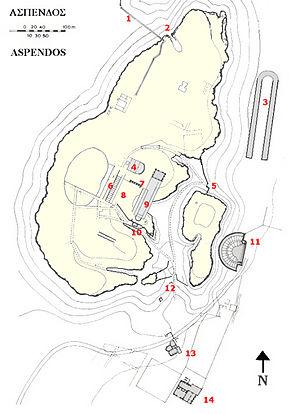
Aspendos est une ancienne cité gréco-romaine du sud de l'Asie mineure, située à environ 45 kilomètres à l'est de la ville actuelle d'Antalya. Aspendos est située sur un petit plateau qui domine la vallée avec la rivière Eurymédon qui coule au pied. La présence d'eau et la valeur défensive du site explique sans doute le choix initial de l'emplacement par les premiers occupants.